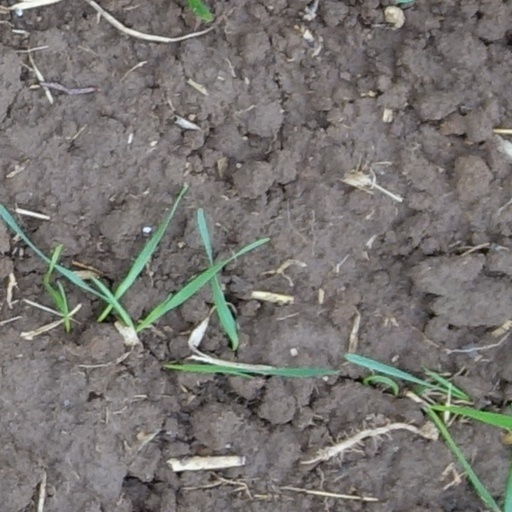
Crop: wheat